Cypriot Americans

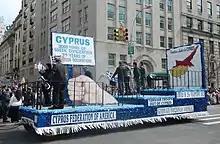
Cyprus Federation of America

Numerous Greek American political and social organizations have existed since the 1880s. Turkish American involvement in American politics did not begin until the Turkish Invasion of Cyprus in 1974 mobilized individuals seeking to counter U.S. government support for the Greeks. In the 1990s, Cypriot American organizations for both Greek and Turk ethnic groups lobbied for political advantage.